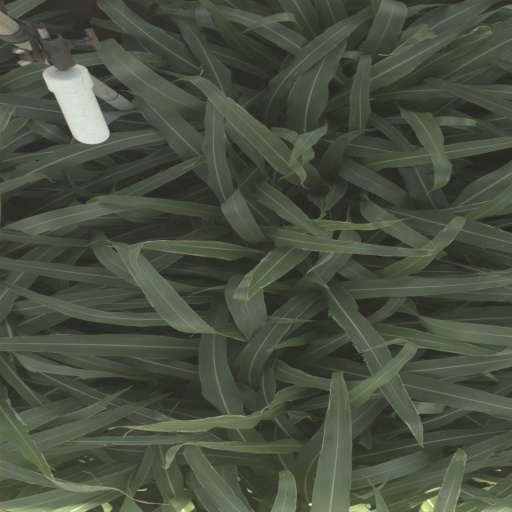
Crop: sorghum